Jurong Region MRT line

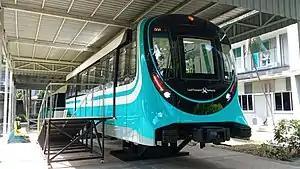
Exterior mockup of the J151

The JRL's rolling stock will comprise 62 J151 trains manufactured by Hyundai Rotem. The fully-automatic trains will run in a three-car formation, which can be lengthened to four cars when ridership increases. To navigate the tight curves along the route, the JRL trains are smaller than those on the other MRT lines. Each car will be long with a width of . Both sides of the carriage will have three wider doors of each to allow easier boarding and alighting.